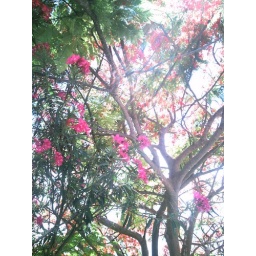
Tree in flower in car park at Nation Bank of Anguilla, in the capital of the island The Valley